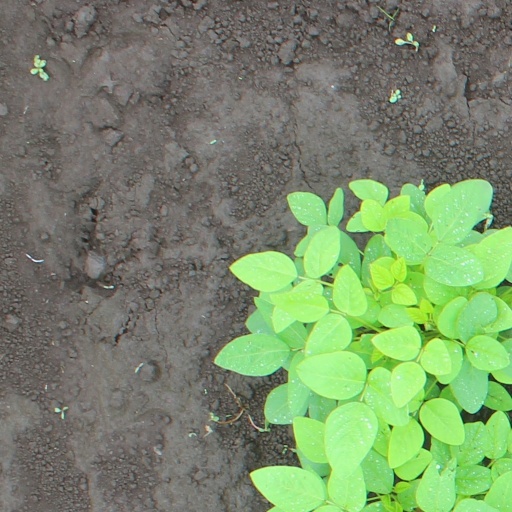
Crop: soybean